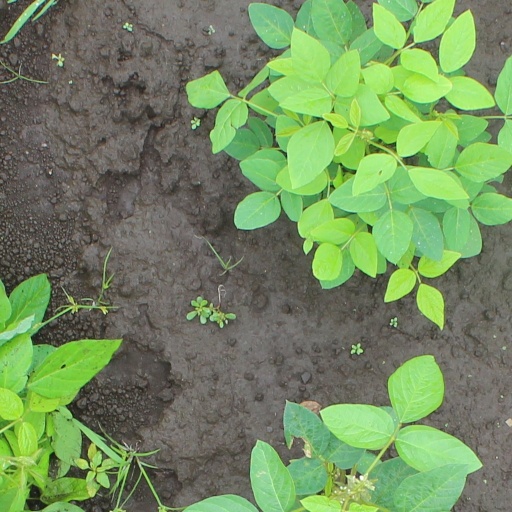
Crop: soybean